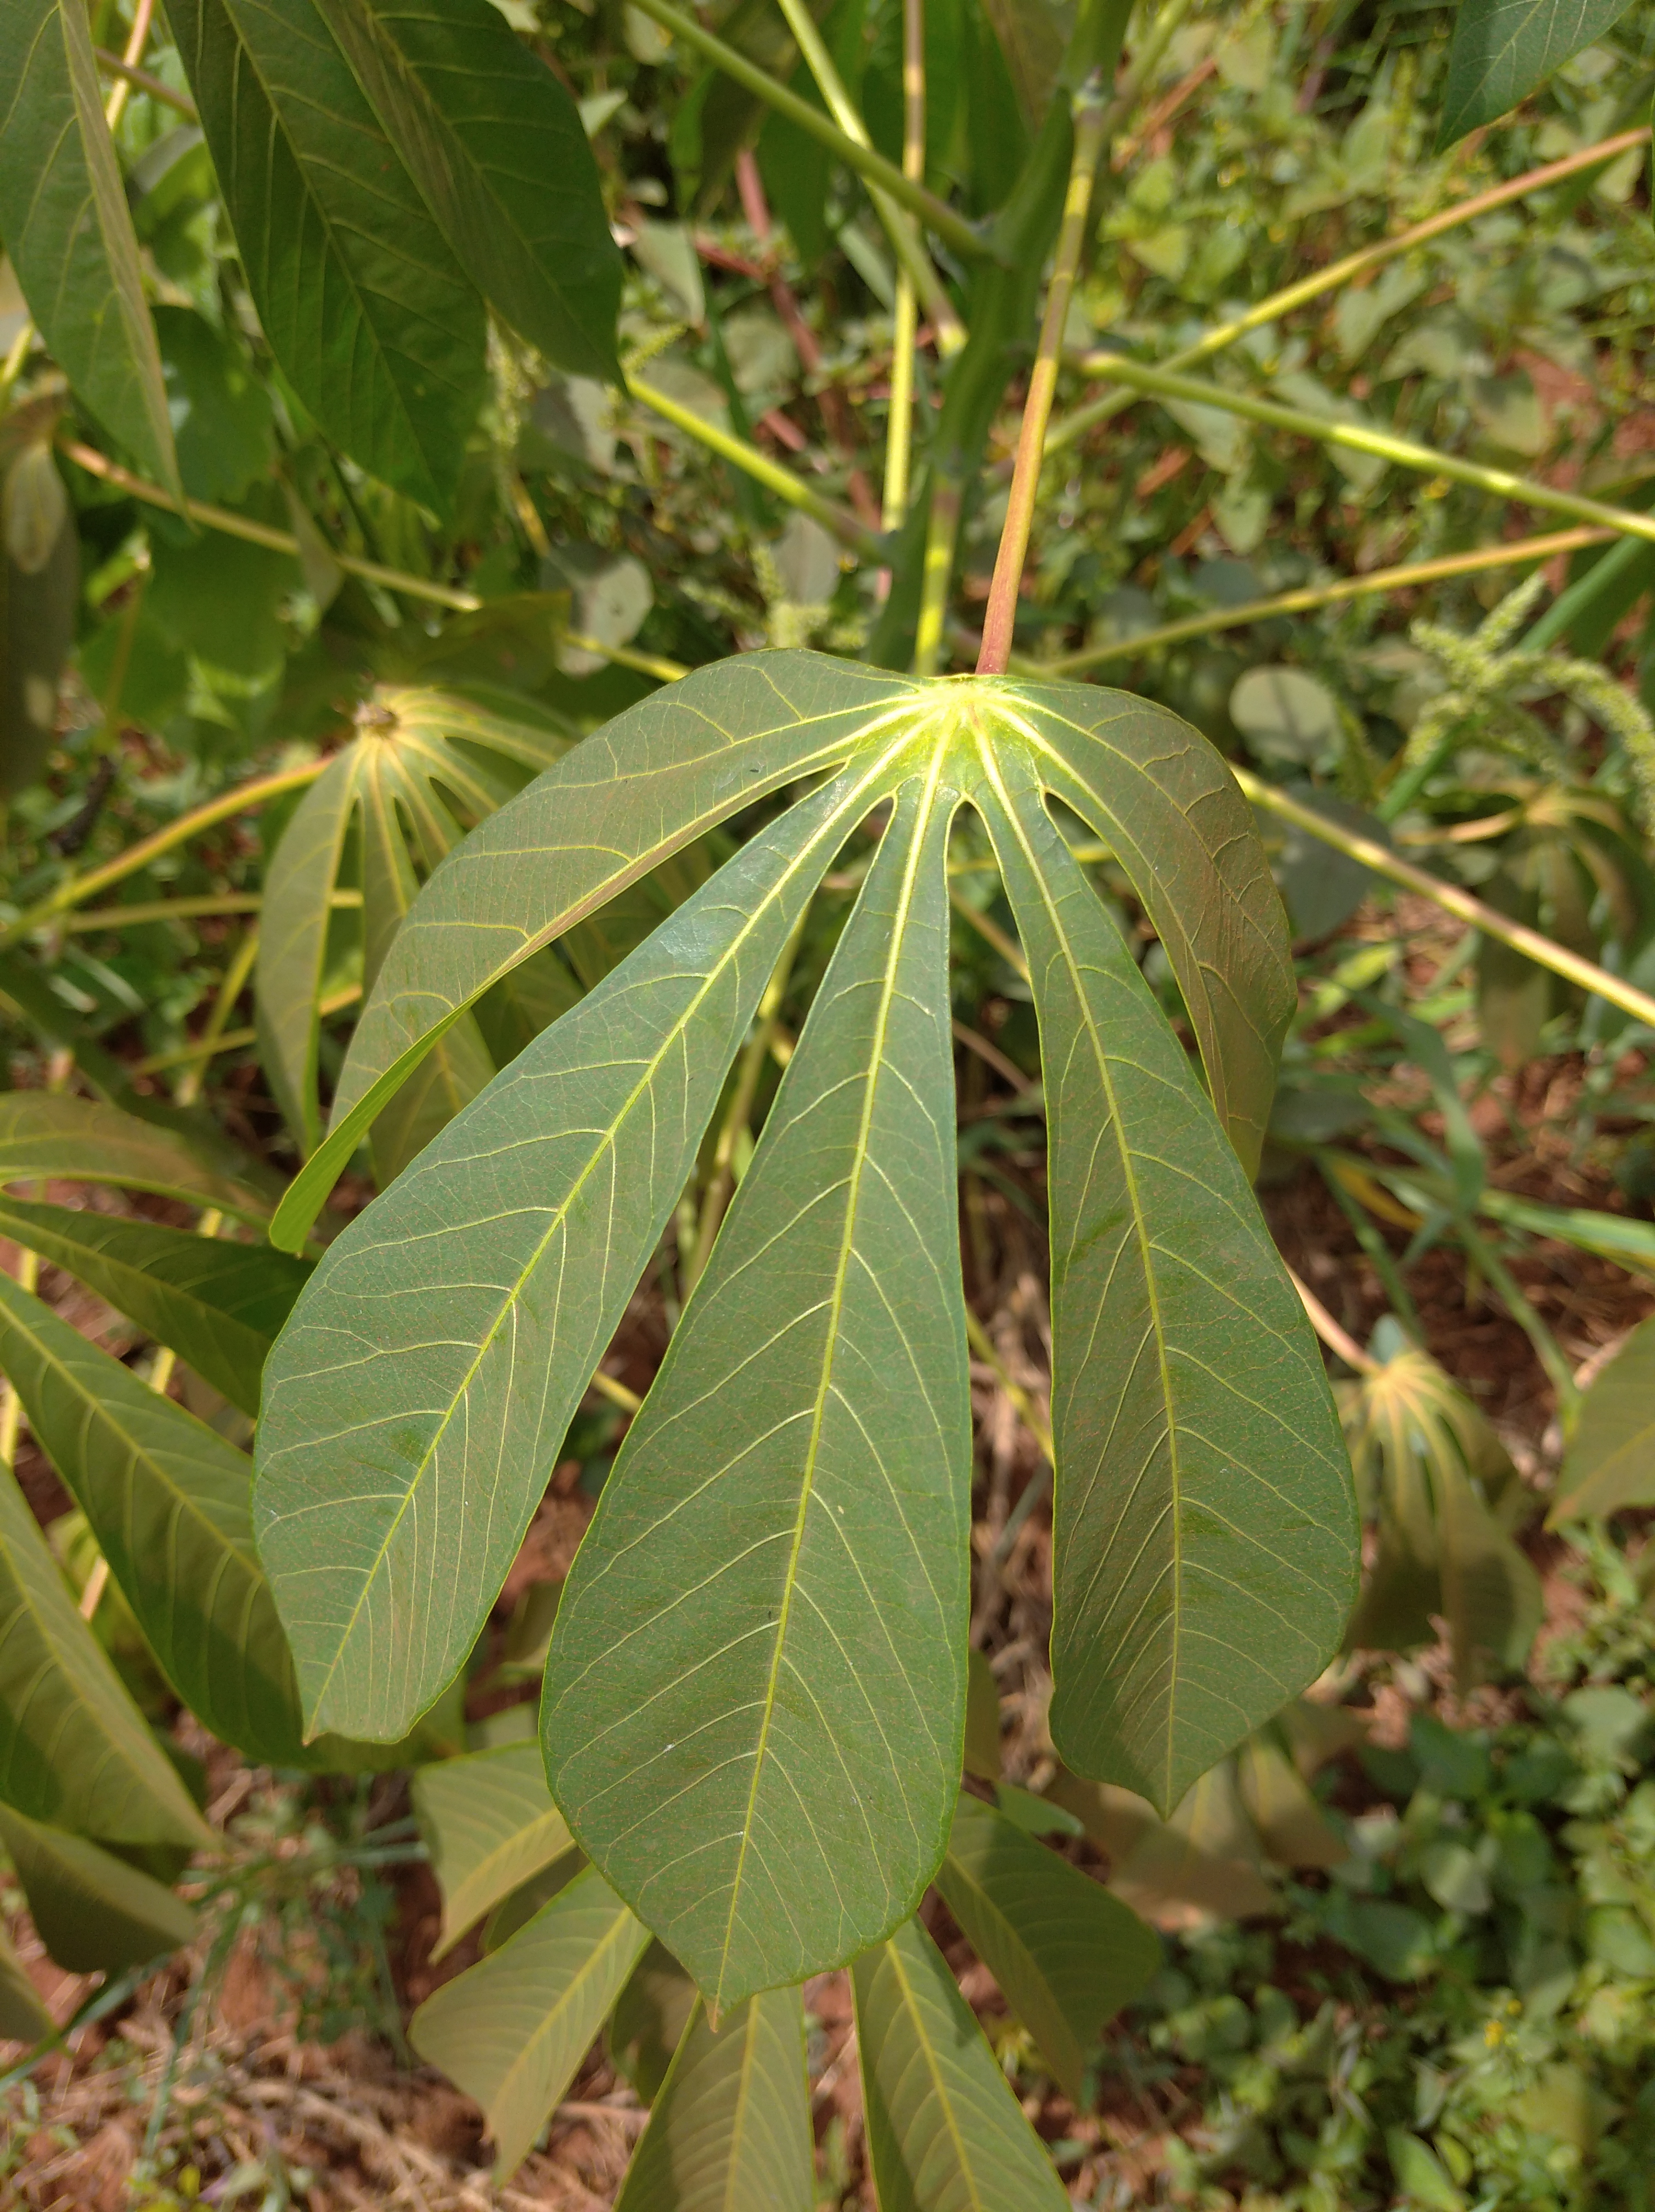
Label: healthy